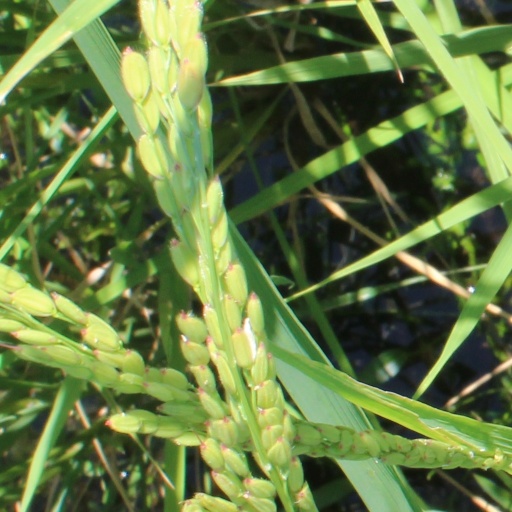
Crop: rice